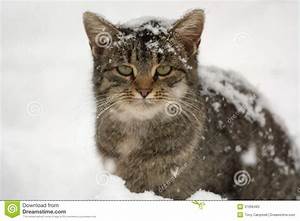
Label: cat